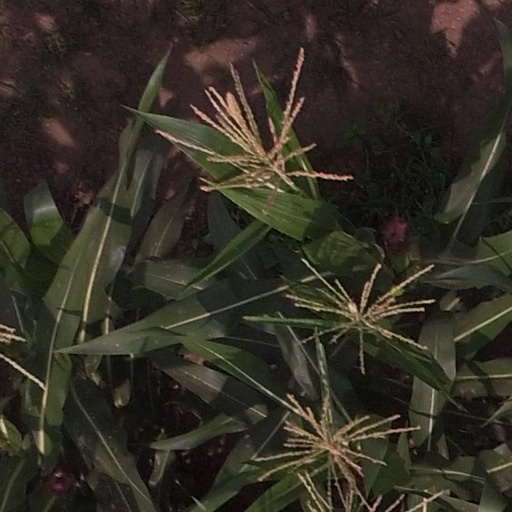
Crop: maize; corn